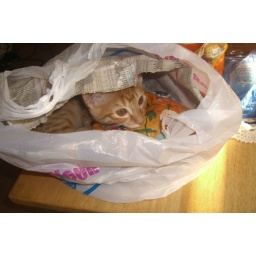
Bo in a bag with the painted cow